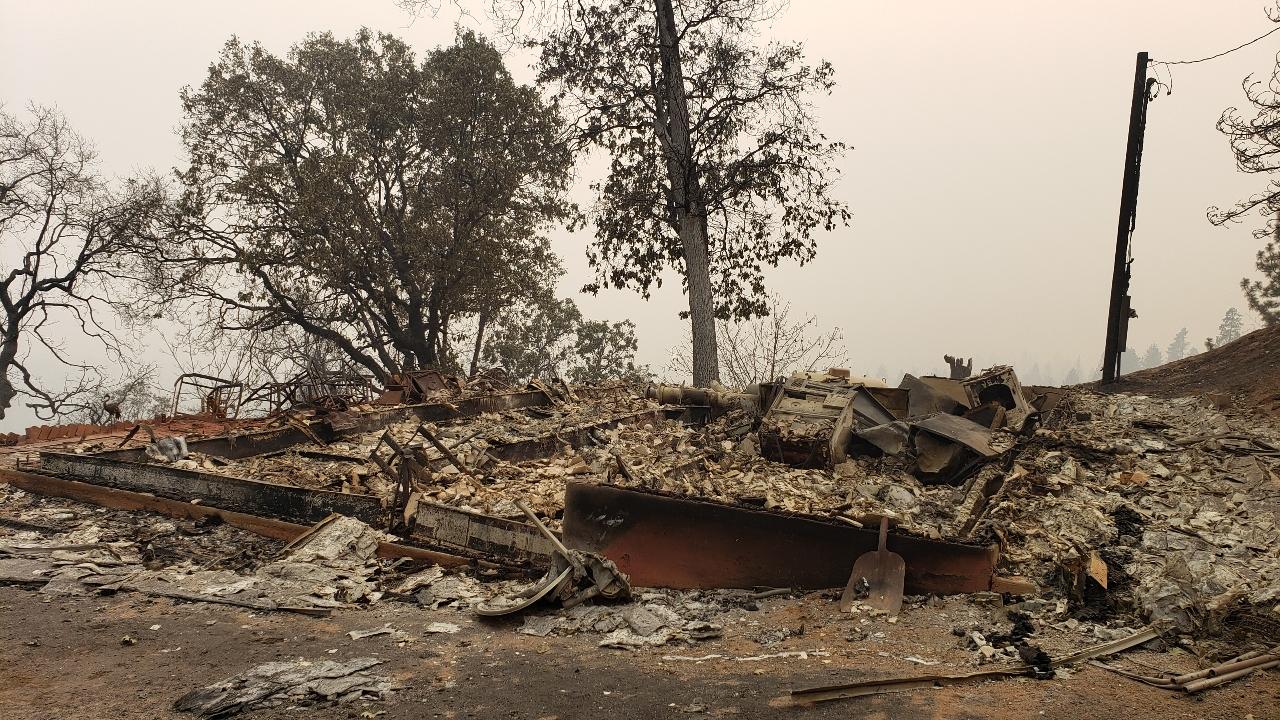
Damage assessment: destroyed